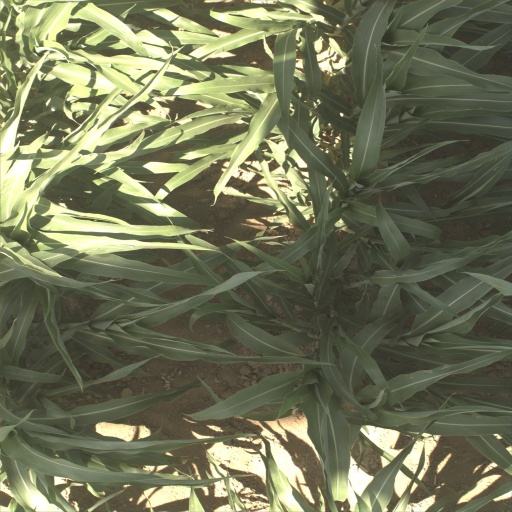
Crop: sorghum